Atri: My Dear Moments

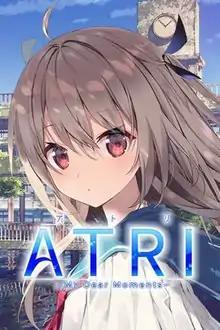
Cover art

Atri: My Dear Moments (stylized as ATRI -My Dear Moments-) is a 2020 visual novel game developed by Frontwing and Makura (枕) who are especially known for creating "The Fruit of Grisaia" visual novel, written by Asuta Konno who also wrote the "If My Heart Had Wings" visual novel and published by Aniplex.exe, a brand of Japanese anime and music production company Aniplex. The visual novel was digitally released on Steam for Windows on June 19, 2020 worldwide. Later, on December 16, 2021, the game was also released for Android, iOS and Nintendo Switch devices by iMel only in Japan.